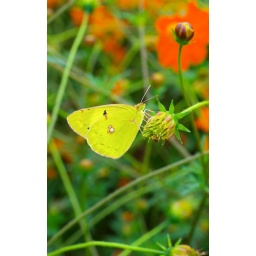
Yellow butterfly in cosmos field